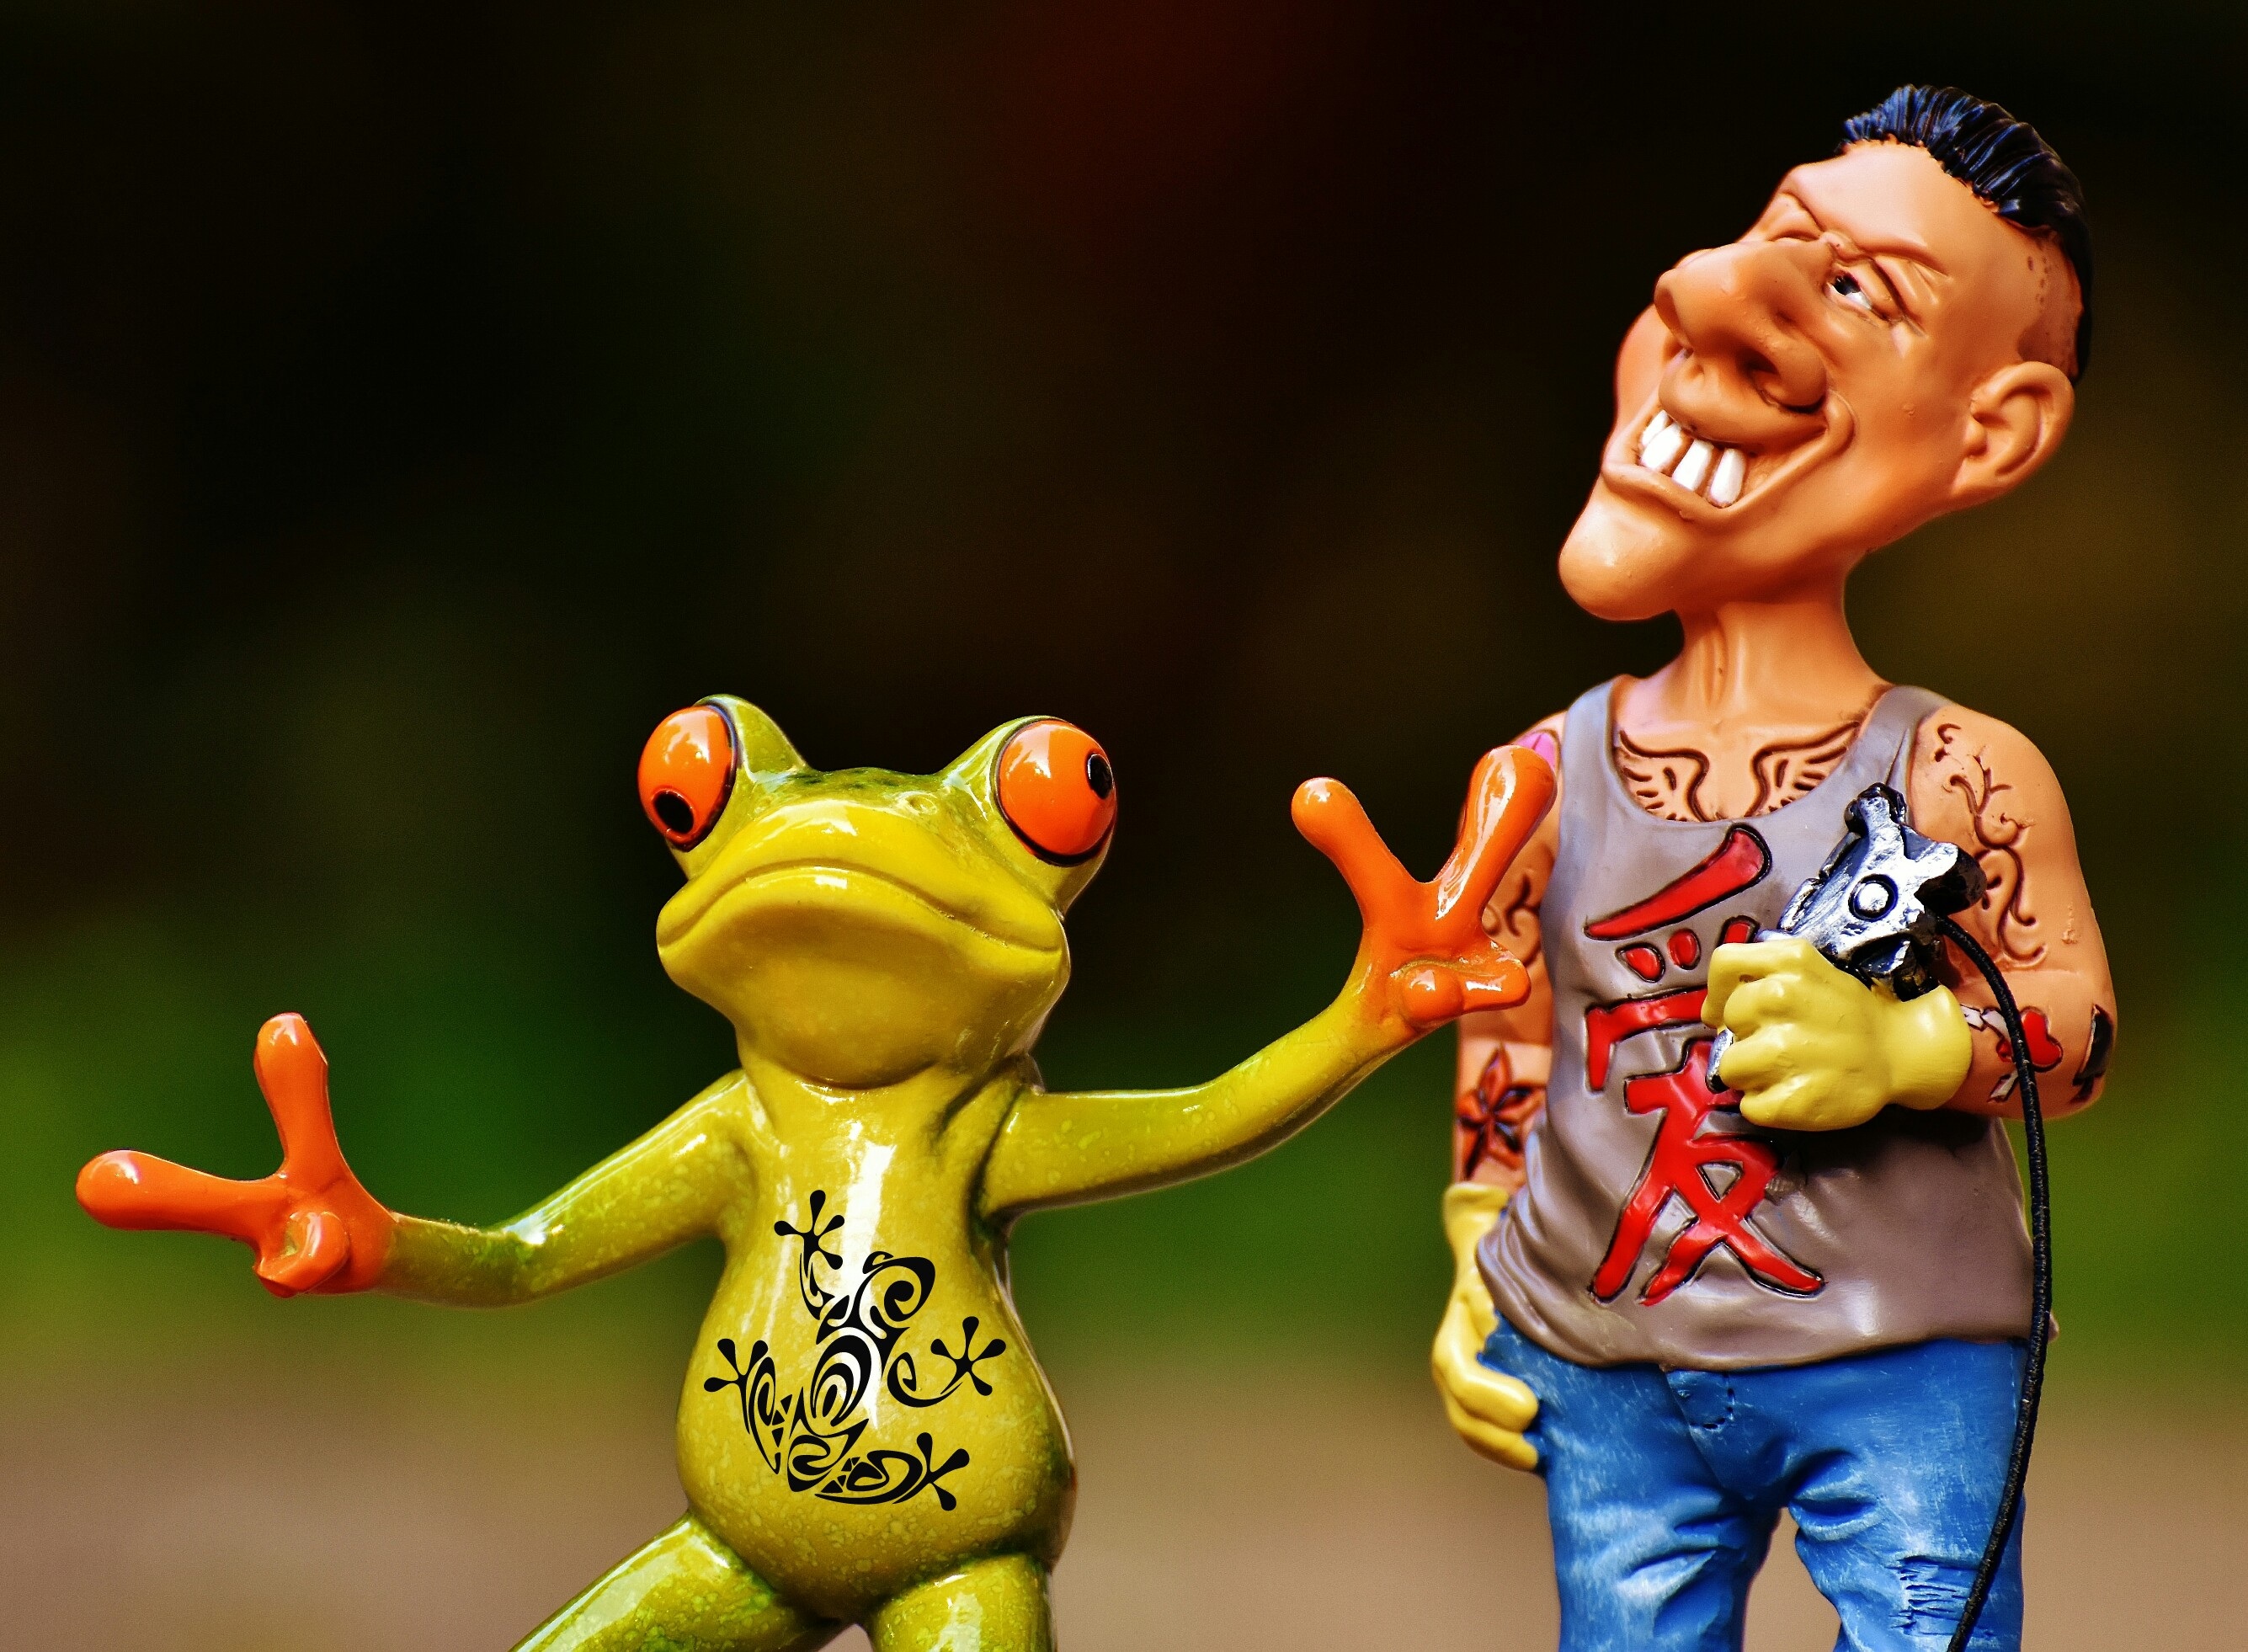
man, play, decoration, tattoo, frog, amphibian, toy, deco, customer, figurine, funny, figures, tattoo artist